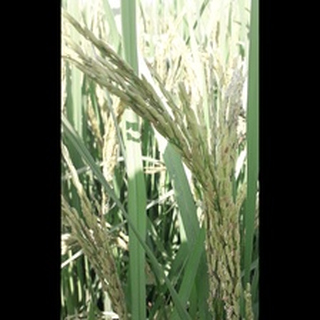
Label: healthy_rice